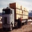
Label: truck